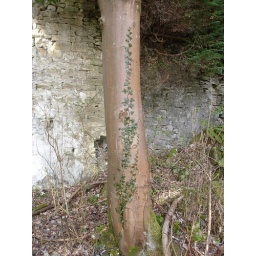
Photo of tree with ivy against old brick wall